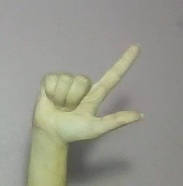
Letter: laam